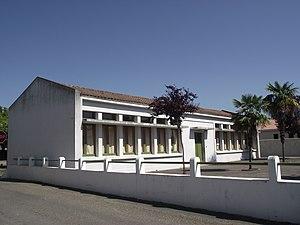
École de Sarriac-Bigorre
Sarriac-Bigorre est une commune française située dans le département des Hautes-Pyrénées, en région Occitanie.